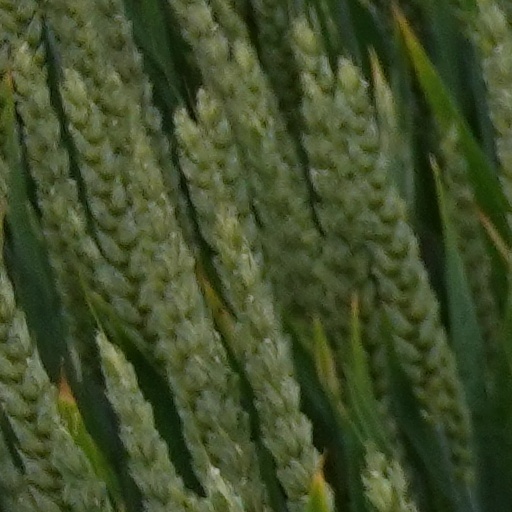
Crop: wheat